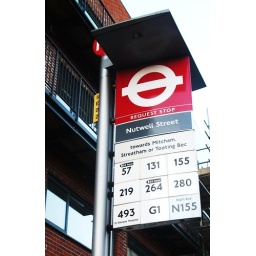
Nutwell street Bus Stop in Tooting high road for routes 57,131,155,219,264,280,493,G1 and N155.